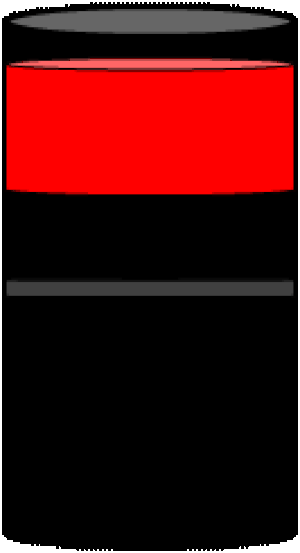
Cheminée des navires de la Guion Line, compagnie maritime transatlantique britannique, utilisée sur ses paquebots de 1866 à 1894.
La Guion Line était une compagnie maritime transatlantique britannique fondée à Liverpool en 1866 sous le nom officiel de Liverpool & Great Western Steamship Company par William Guion, citoyen américain naturalisé britannique après la faillite en 1848 de la Williams & Guion Black Star Line, compagnie créée par son frère Stephen Guion et John Williams. Elle arborait l'étoile noire de la défunte compagnie sur un drapeau bleu frappé d'un losange blanc. Ses paquebots arboraient une cheminée noire avec une bande rouge au sommet.